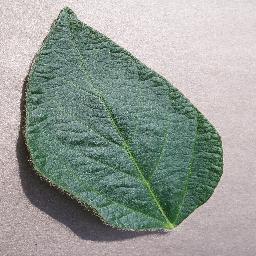
Label: Soybean___healthy